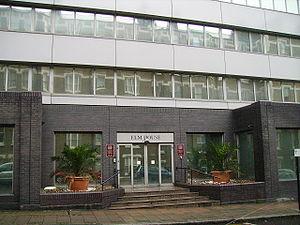
Le Serious Fraud Office est une agence du Gouvernement du Royaume-Uni, rattachée aux services de l'Attorney General. Établi par le Criminal Justice Act de 1987, le Serious Fraud Office est responsable de l'enquête et de la poursuite des cas graves ou complexes de fraude et de corruption qui mettent en jeu des sommes supérieures à un million de livres sterling ou qui impliquent plusieurs juridictions nationales. Sa compétence s'étend sur l'Angleterre, le Pays de Galles et l'Irlande du Nord mais exclut l'Écosse, l'île de Man et les îles Anglo-Normandes.